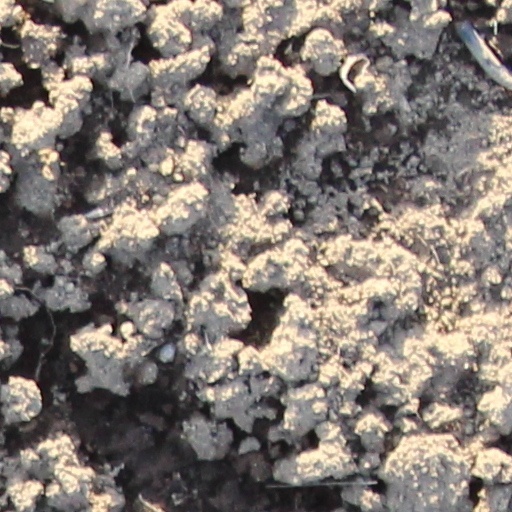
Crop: wheat